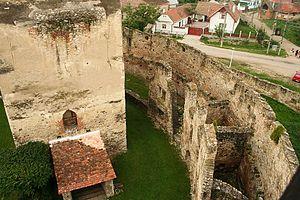
Câlnic est une commune du județ d'Alba, en Transylvanie, Roumanie. En 1993, le village de Câlnic et sa forteresse ont été inscrits au patrimoine mondial de l'UNESCO.